Xenomorph (video game)

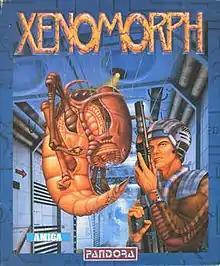

Xenomorph is a 1990 role-playing video game developed and published by Pandora for the Amiga and the Atari ST. It was ported to the Commodore 64 and MS-DOS.